Bloodletting in Mesoamerica

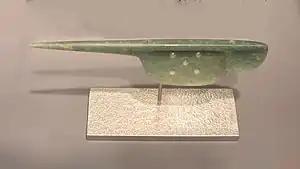
Olmec-style jadeite "spoon", believed to be a perforator, from Guerrero. 1500-300 BC

Unlike later cultures, there is no representation of actual bloodletting in Olmec art. However, solid evidence for its practice exists in the jade and ceramic replicas of stingray spines and shark teeth as well as representations of such paraphernalia on monuments and stelae and in iconography.